Paul Potts

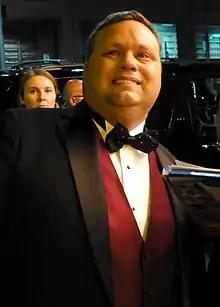
Potts at the 2013 Toronto International Film Festival

Paul Potts (born 13 October 1970) is a British tenor. In 2007, he won the first series of ITV's "Britain's Got Talent" with his performance of "Nessun dorma", an aria from Puccini's opera "Turandot". As a singer of operatic pop music, Potts recorded the album "One Chance", which topped sales charts in 13 countries. Before winning "Britain's Got Talent", Potts was a manager at Carphone Warehouse. He had been a Bristol city councillor from 1996 until 2003, and performed in amateur opera from 1999 to 2003.